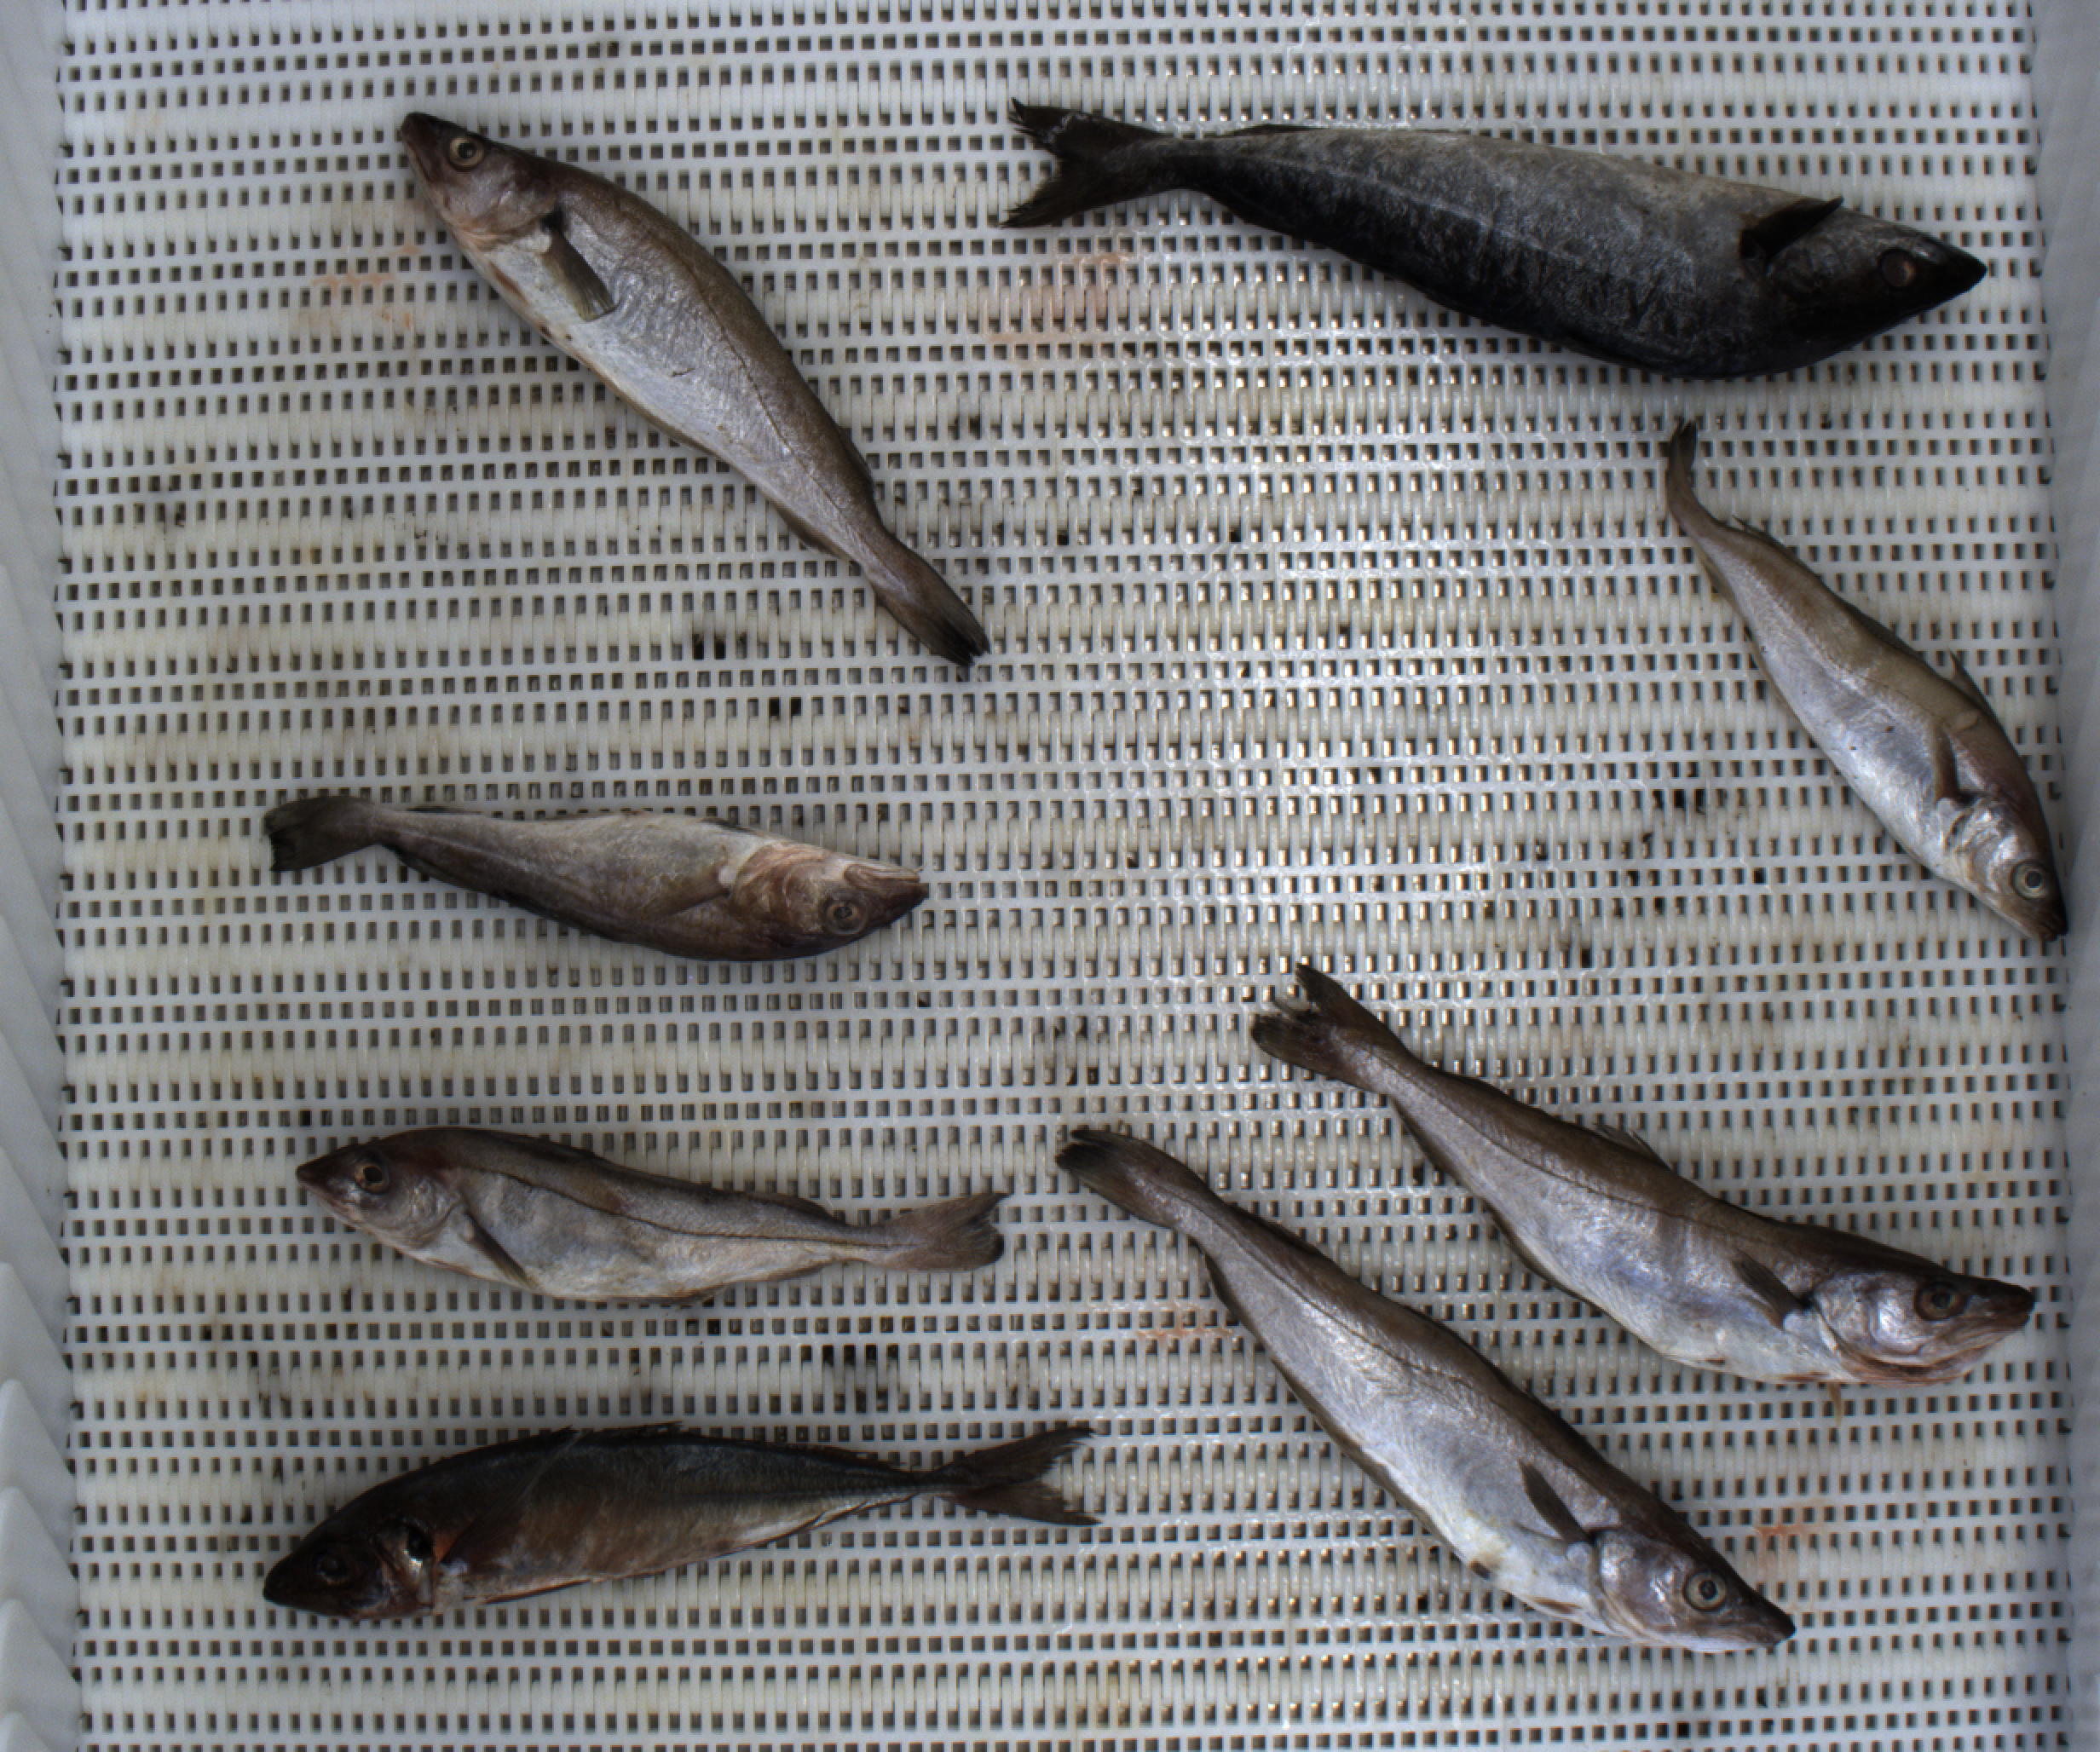
Total fish: 8
Cod: 1
Haddock: 1
Whiting: 4
Hake: 0
Horse mackerel: 1
Saithe: 1
Other: 0